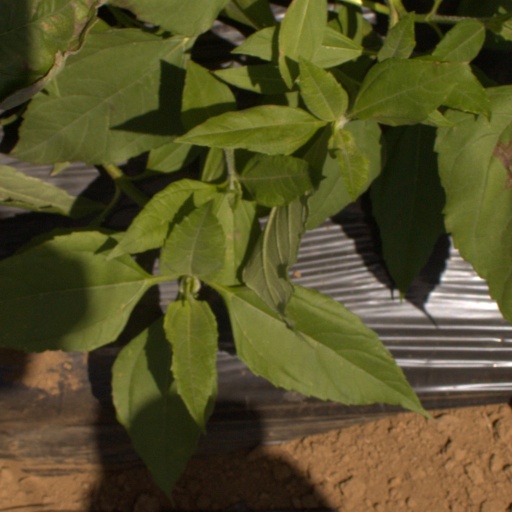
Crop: Jerusalem artichoke